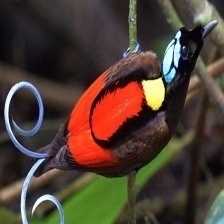
Species: WILSONS BIRD OF PARADISE
Scientific name: CICINNURUS RESPUBLICA